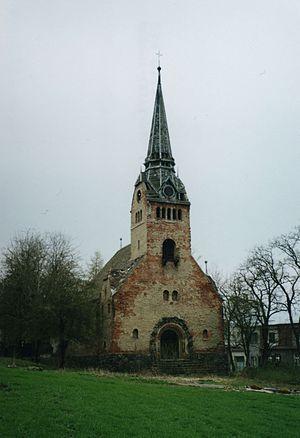
Bystřany est une commune du district de Teplice, dans la région d'Ústí nad Labem, en République tchèque. Sa population s'élevait à 1 896 habitants en 2018.